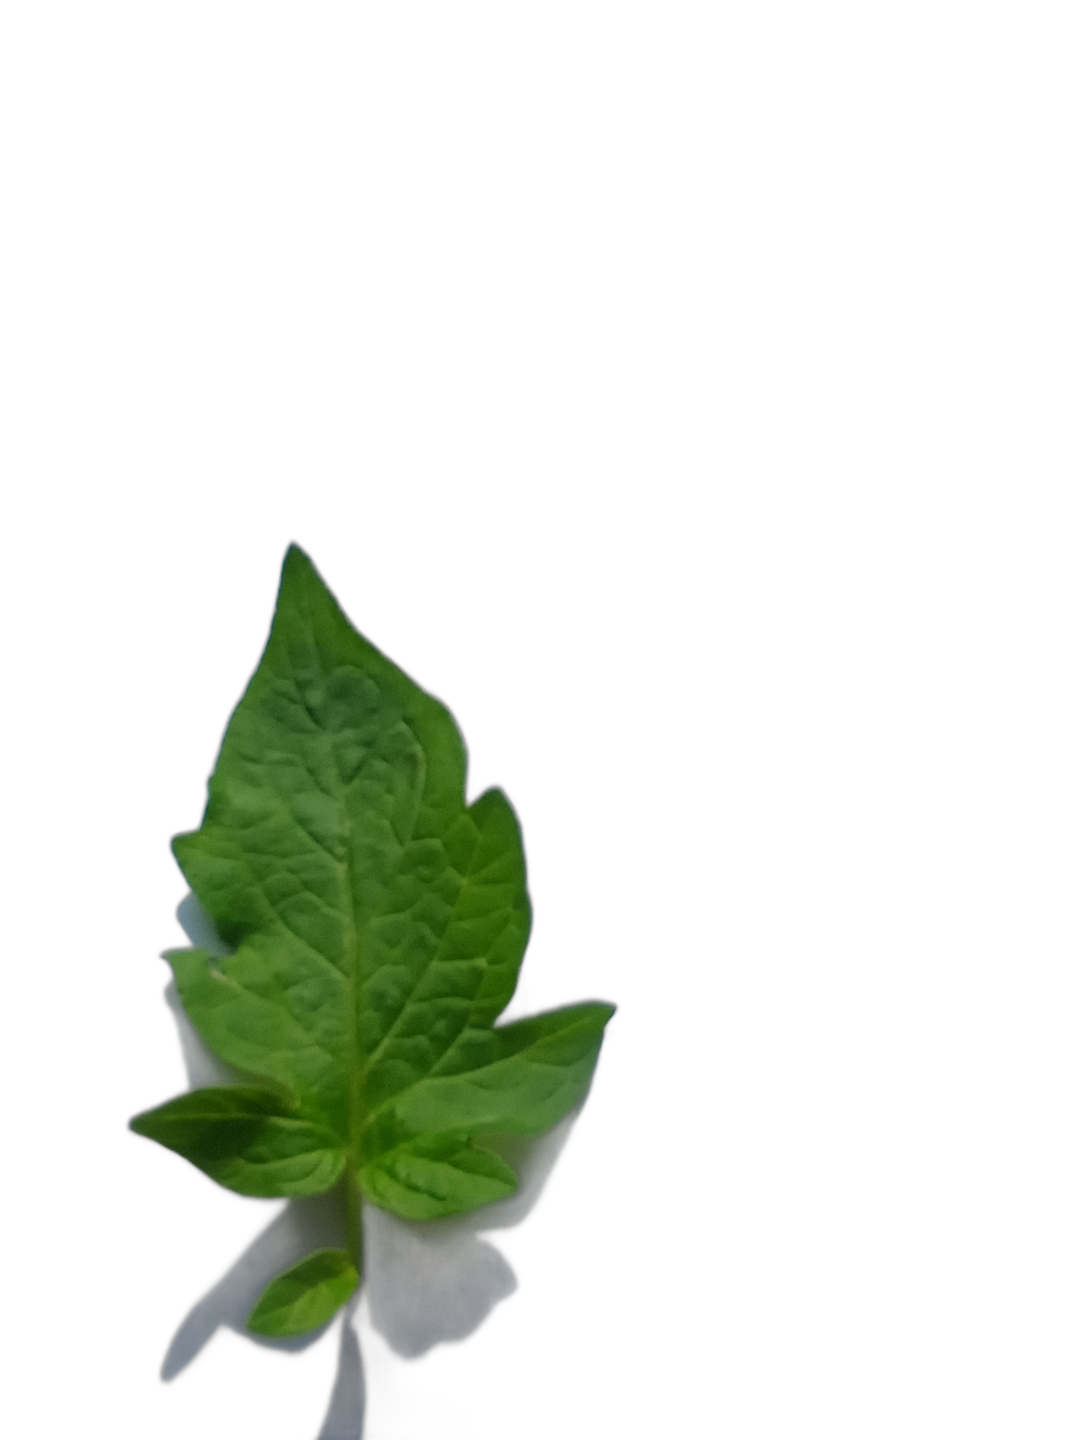
Crop: Tomato
Label: Healthy